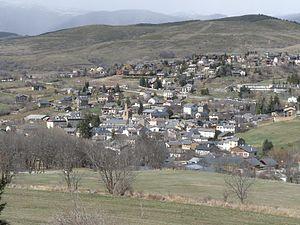
Saillagouse vu de Védrinyans, Saillagouse, Pyrénées-Orientales, France